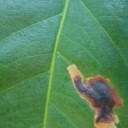
Label: Miner